Beverly Hills Chihuahua 3: Viva la Fiesta!

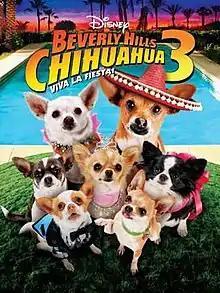
DVD cover

Beverly Hills Chihuahua 3: Viva la Fiesta! is a 2012 American comedy film directed by Lev L. Spiro. It is the third and final installment of the "Beverly Hills Chihuahua" series, and stars George Lopez, Odette Annable and Logan Grove. The film focuses on Papi, Chloe and the puppies moving to a hotel. Pedro finds love when he falls head over heels for Charlotte.